Lola B06/10

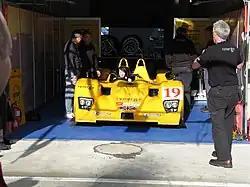
The Chamberlain-Synergy Motorsport B06/10 at the 2007 24 Hours of Le Mans, showing the 2007-spec aerodynamic upgrades to the nose.

Like the B05/40, the B06/10 has been continually upgraded by Lola. For 2007 aerodynamic improvements nearly identical to those seen on the B05/40, which included the replacement of the two large ducts between the fenders with a large single duct in a slightly raised nose. This has led to some of the cars to be named B07/10, while the older cars tend to keep the B06/10 name. Some modification to the design of the B06/10 was necessary for Swiss Spirit's Audi V8 to be able to be used, although it was minor.